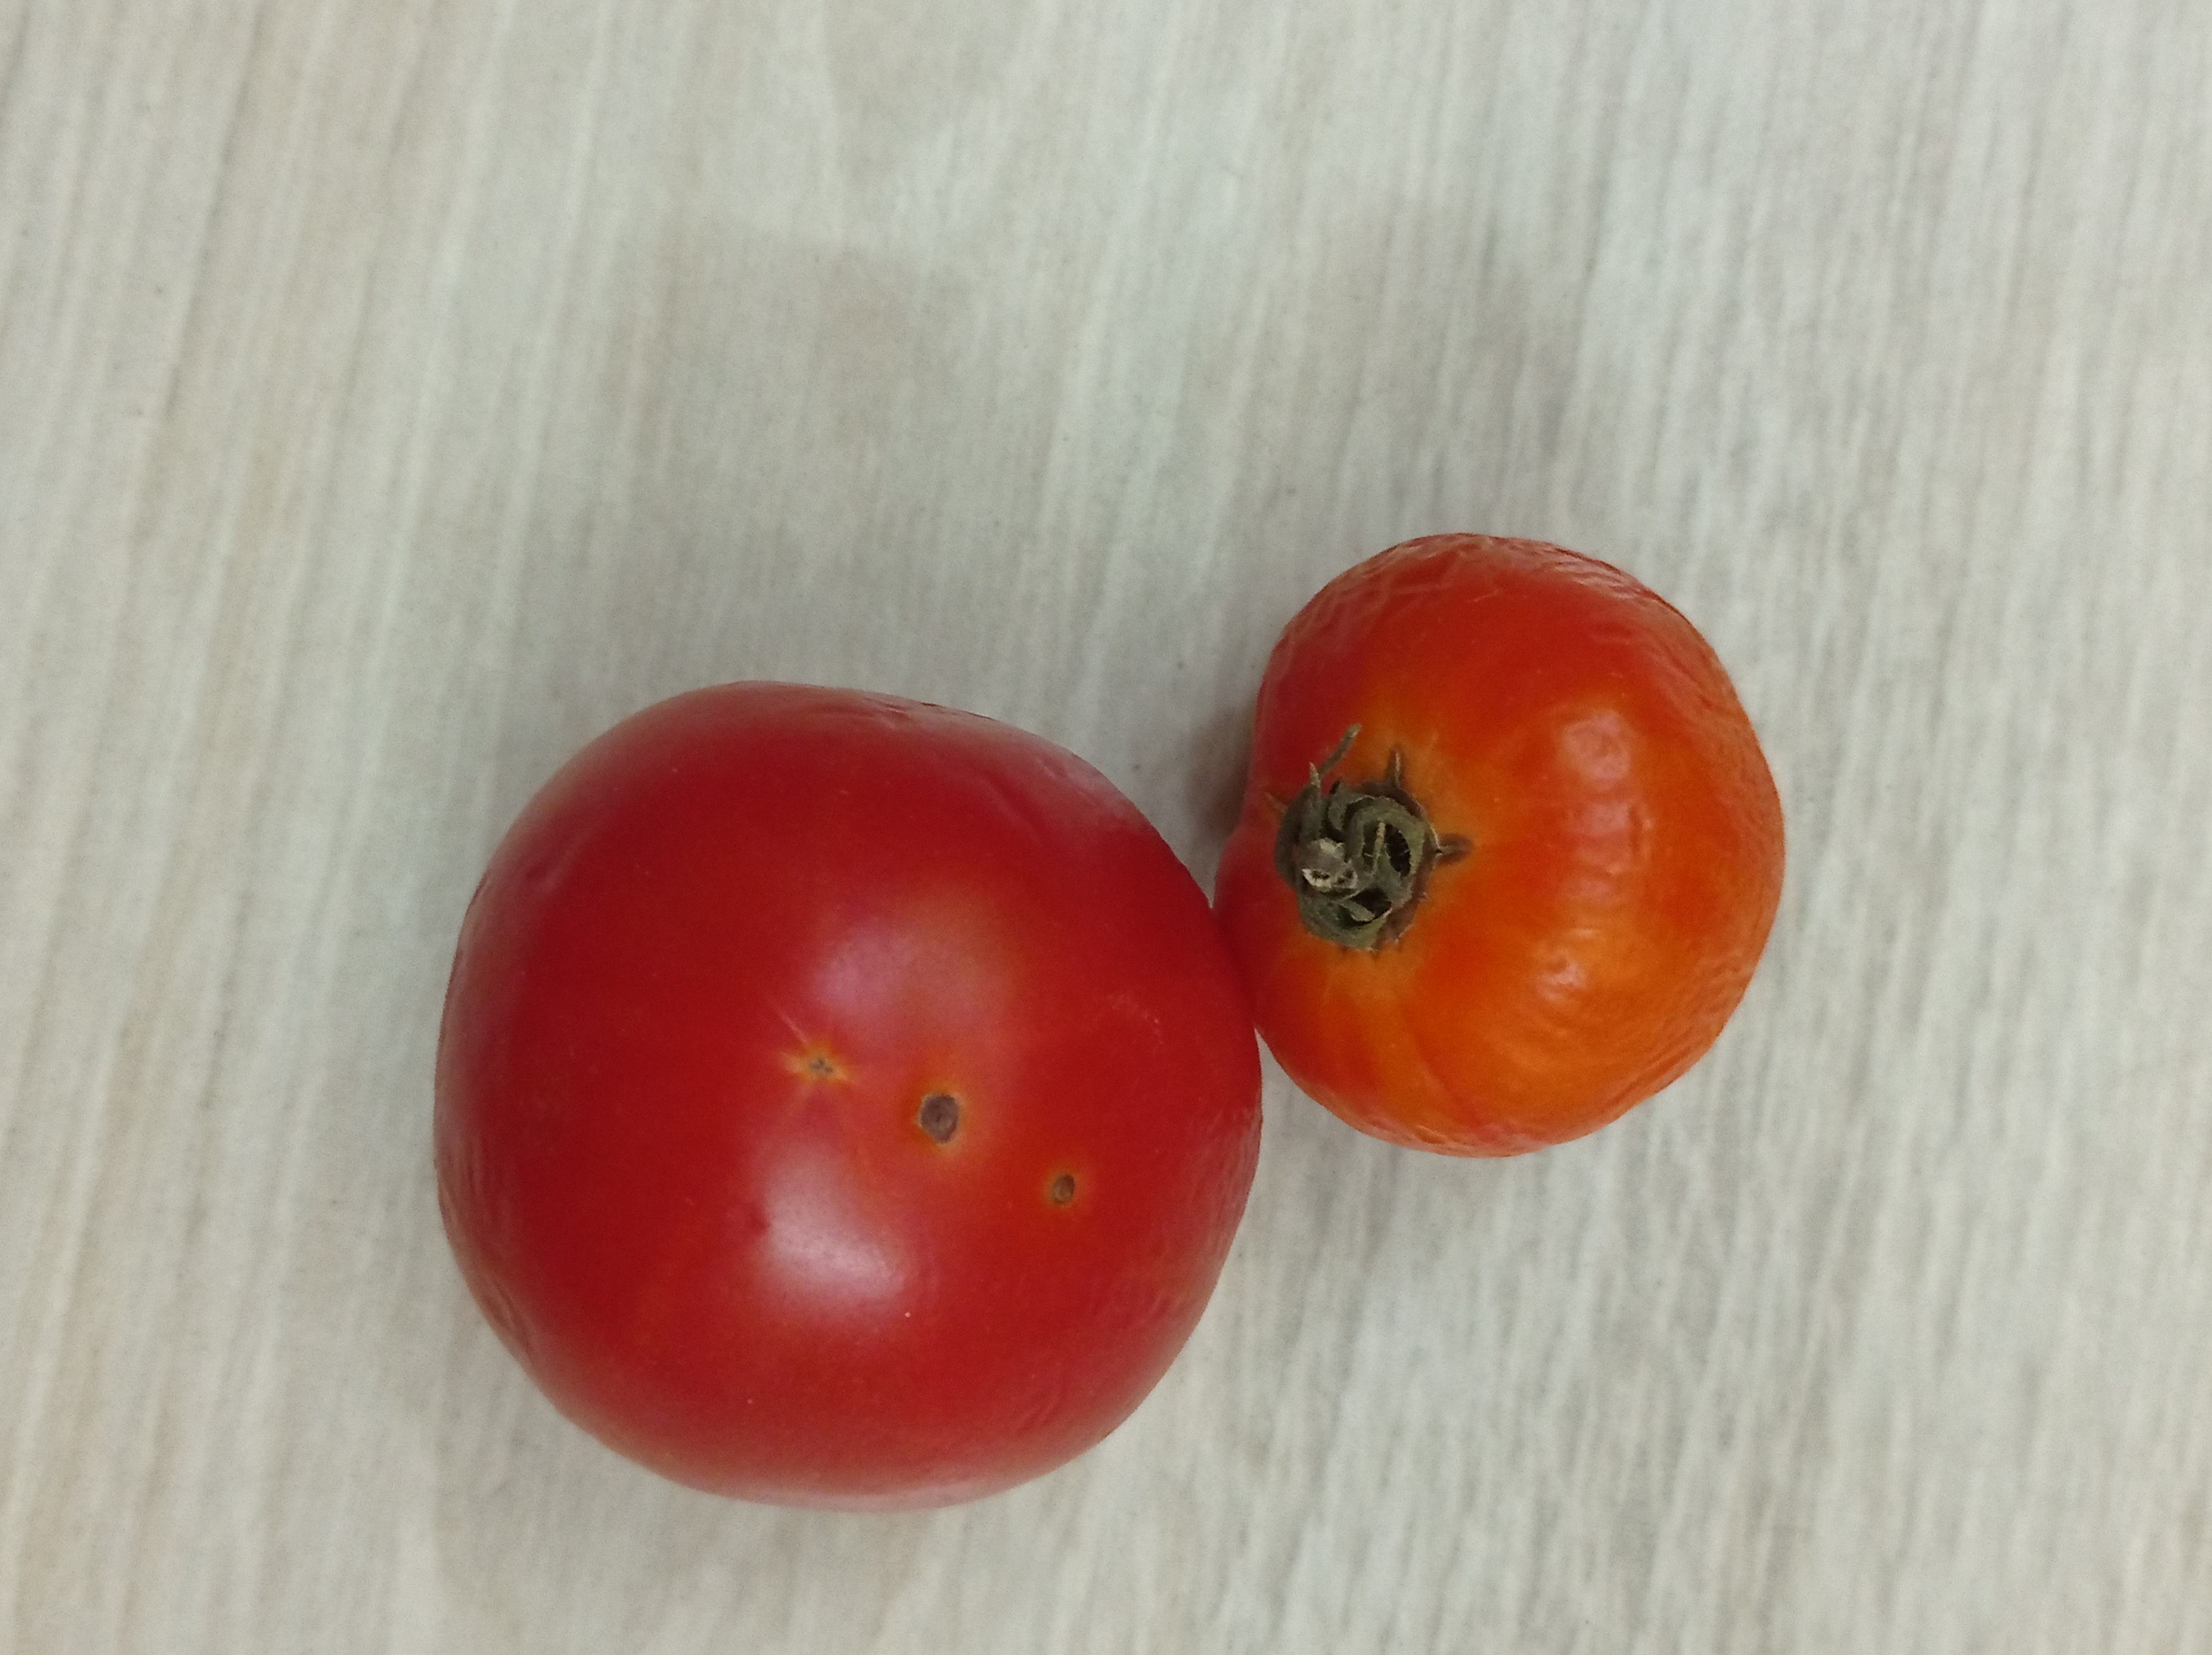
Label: Fresh